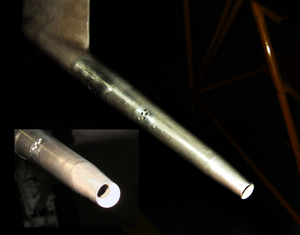
Un tube de Pitot est l'un des éléments d'un système de mesure de vitesse des fluides. Il doit son nom au physicien français Henri Pitot qui propose en 1732 un dispositif de mesure des eaux courantes et de la vitesse des bateaux.